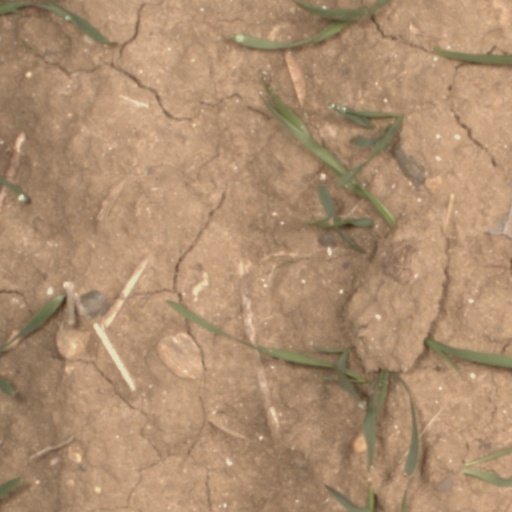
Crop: wheat